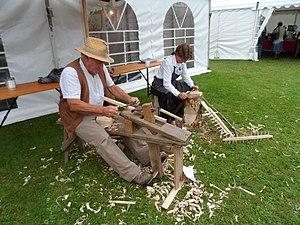
Fabrication rateau
Millebosc est une commune française située dans le département de la Seine-Maritime en région Normandie.